Museo Civico di Storia Naturale di Milano

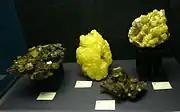
Sulfur crystals

The mineralogy section showcases several minerals from all over the world including the world's largest sulfur crystal (from the province of Pesaro-Urbino) and an 8,000 carat Brazilian topaz crystal. Also displayed are examples of londonite, quartz, phosgenite, fluorite, malachite and other minerals.